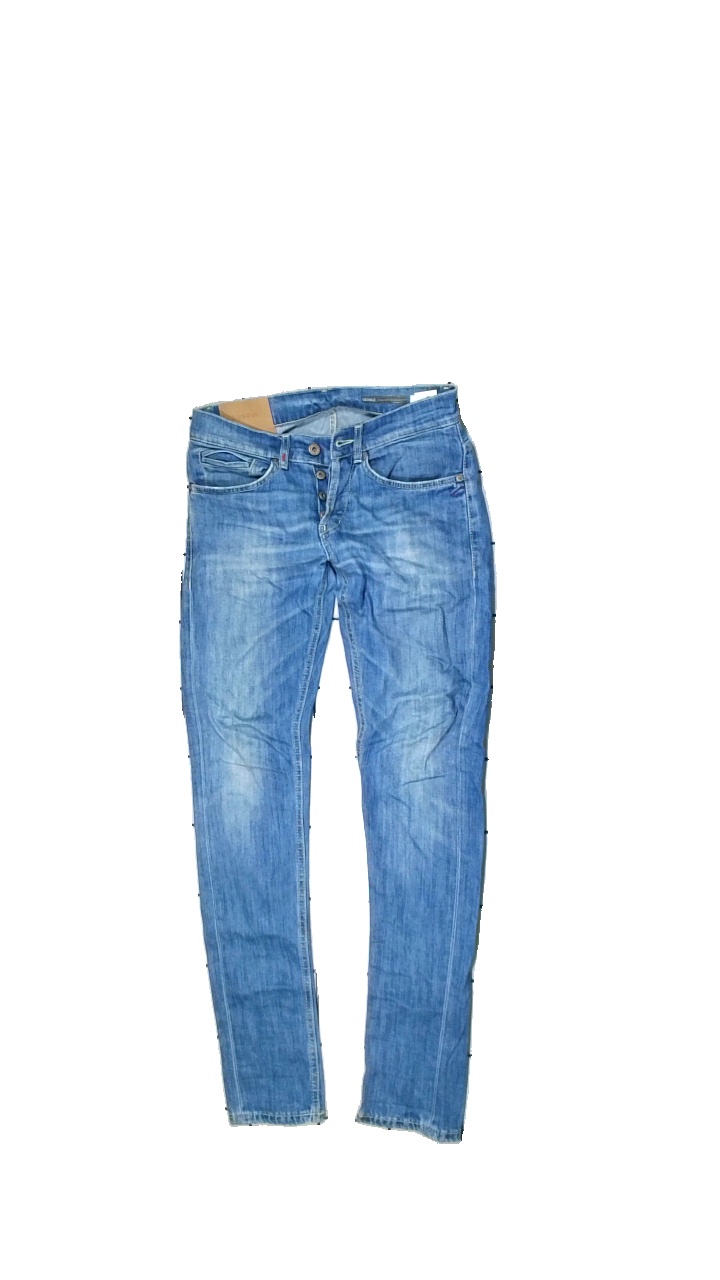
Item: Jeans (Men)
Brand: Dondup
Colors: Blue
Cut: Tight
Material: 100% cotton
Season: All
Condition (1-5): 2
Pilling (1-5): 3
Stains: Minor
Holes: Major
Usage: Export
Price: <50